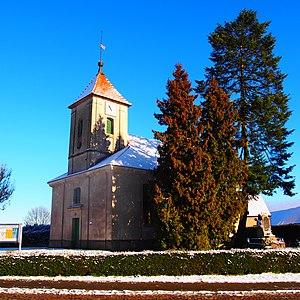
Église de Sewekow, ville de Wittstock/Dosse, arrondissement Prignitz-de-l'Est-Ruppin, état fédéral de Brandebourg, Allemagne Object location53°